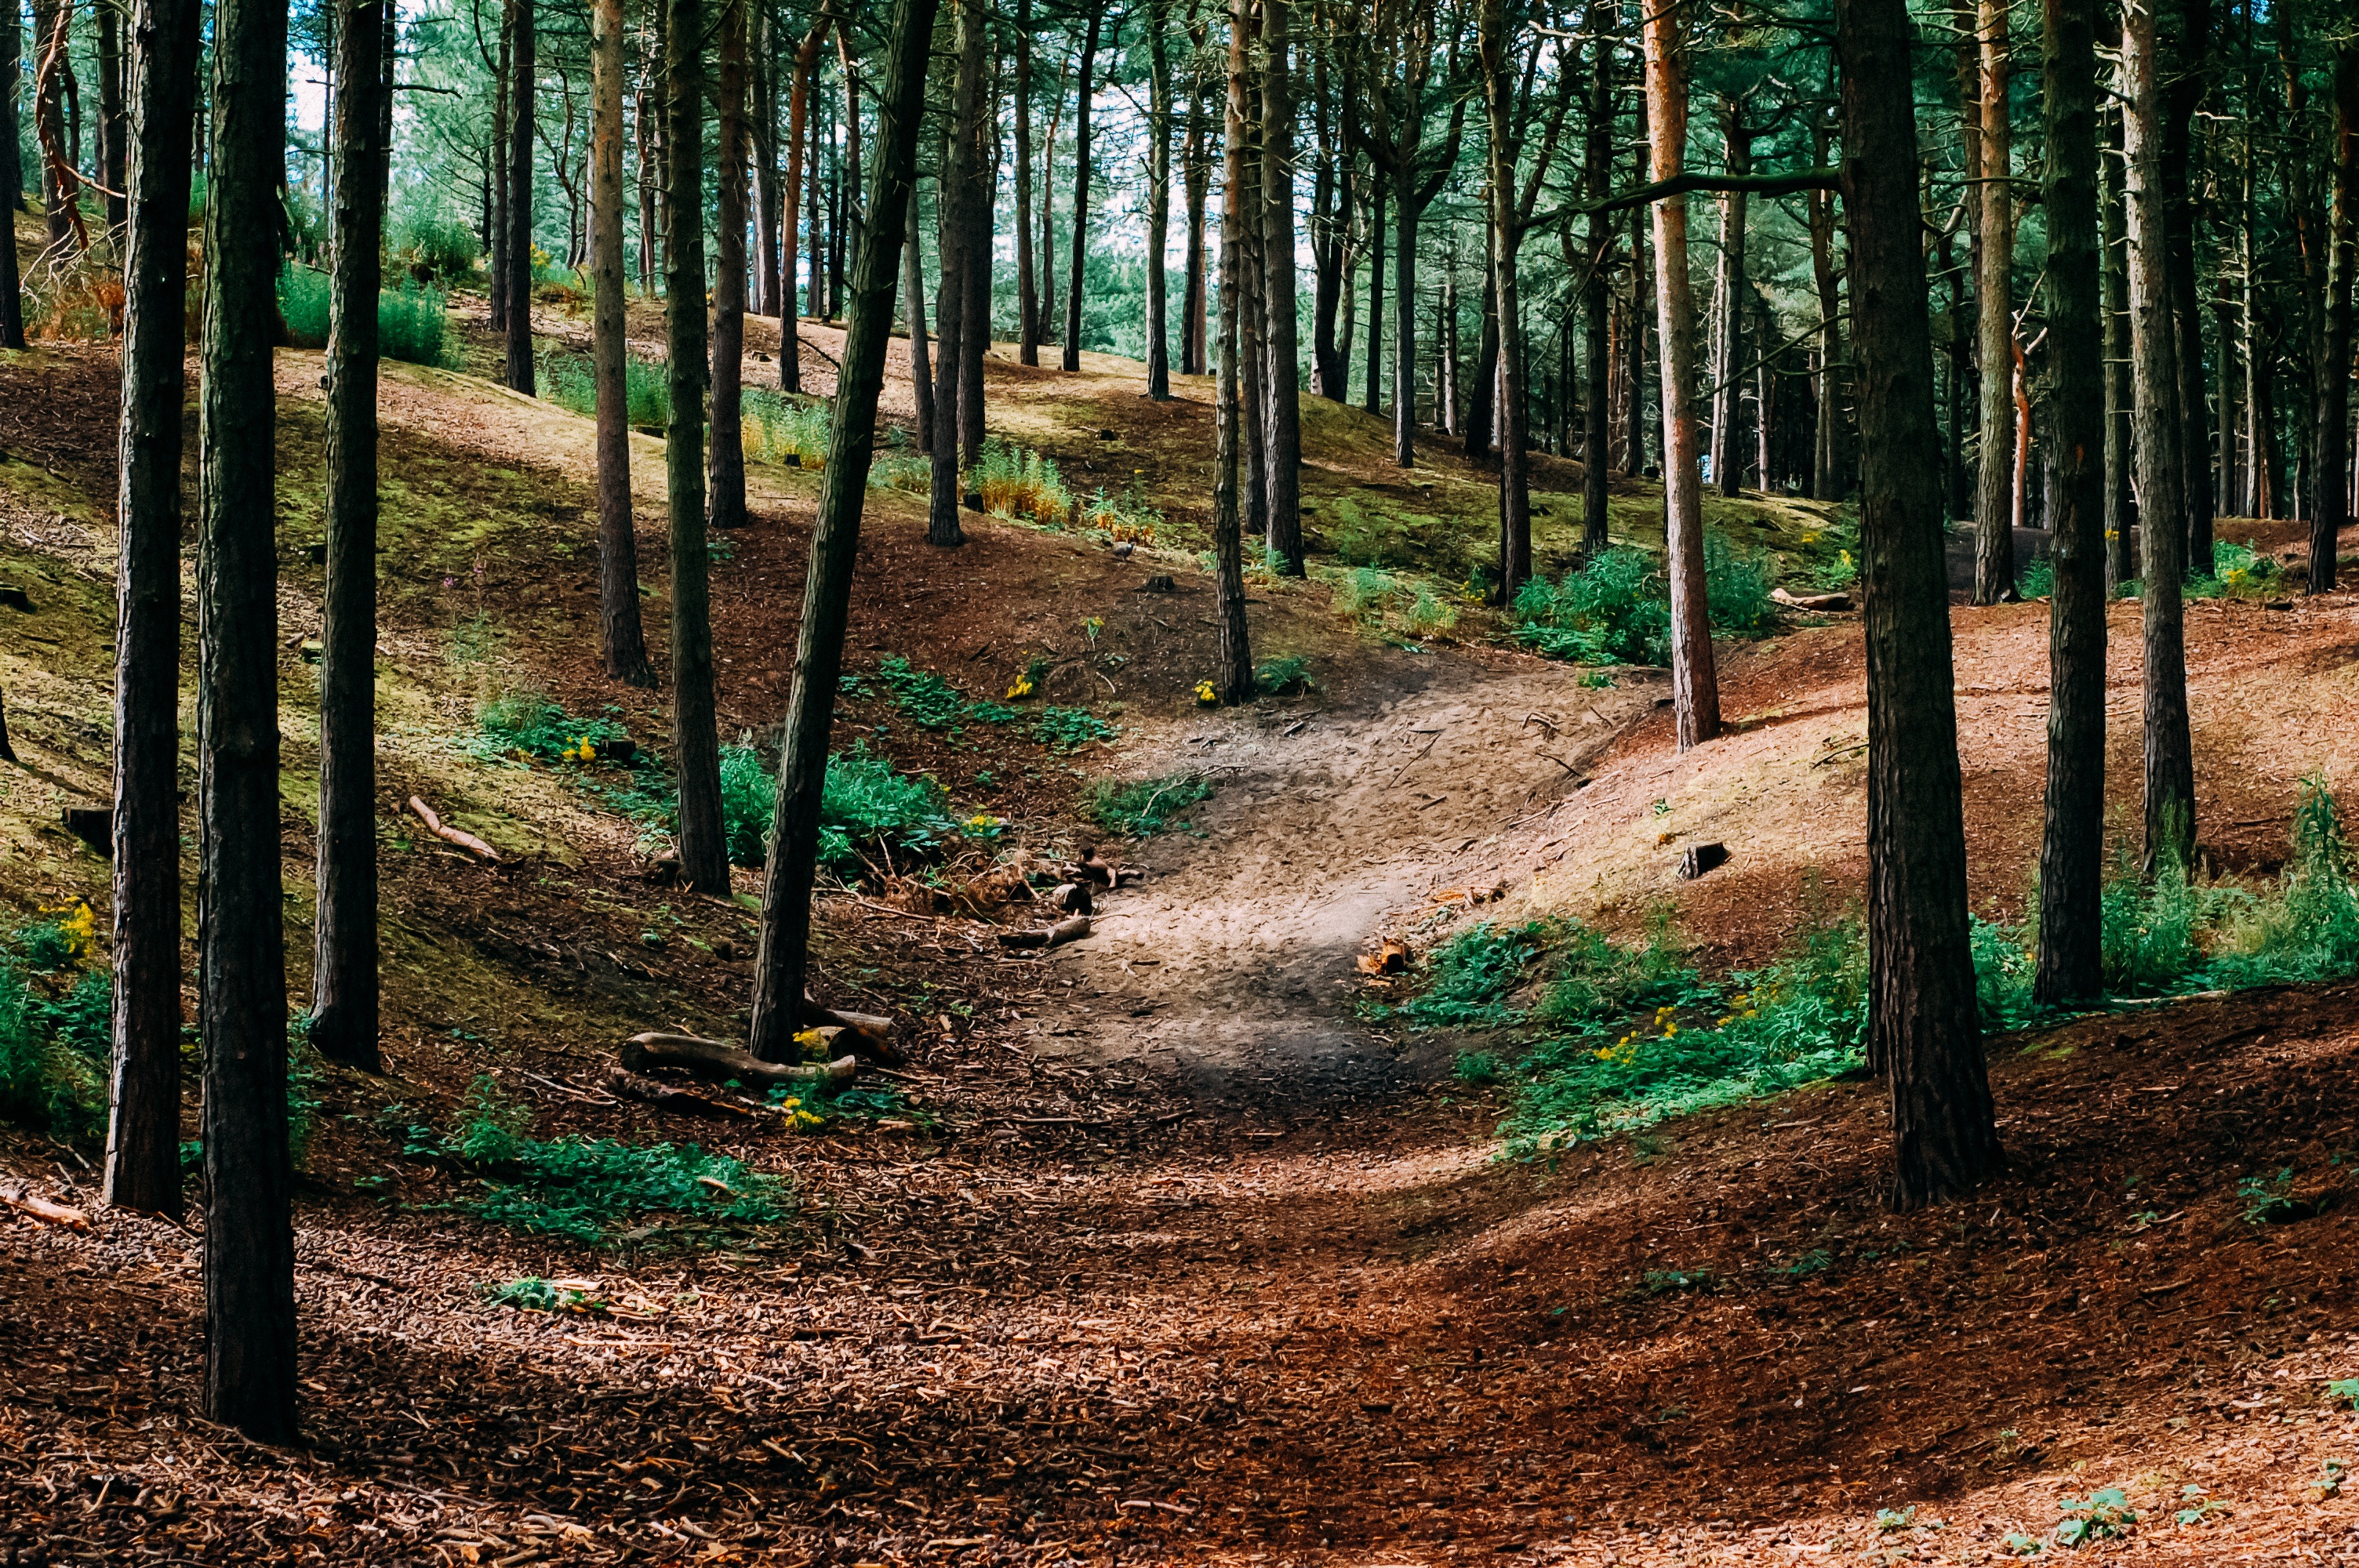
tree, nature, forest, wilderness, plant, wood, trail, sunlight, leaf, green, jungle, autumn, park, soil, season, grove, woodland, habitat, ecosystem, rural area, biome, natural environment, woody plant, temperate coniferous forest